Samuel Morse

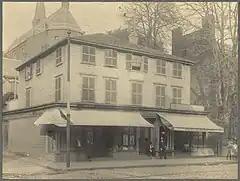
Birthplace of Morse, Charlestown, Massachusetts, photo

Samuel F. B. Morse was born in Charlestown, now part of Boston, Massachusetts, the first child of the pastor Jedidiah Morse, who was also a geographer, and his wife Elizabeth Ann Finley Breese. His father was a great preacher of the Calvinist faith and supporter of the Federalist Party. He thought it helped preserve Puritan traditions (strict observance of Sabbath, among other things), and believed in the Federalist support of an alliance with Britain and a strong central government. Morse strongly believed in education within a Federalist framework, alongside the instillation of Calvinist virtues, morals, and prayers for his first son. His first ancestor in America was Anthony Morse, of Marlborough, Wiltshire, who had emigrated to America in 1635, and settled in Newbury, Massachusetts.